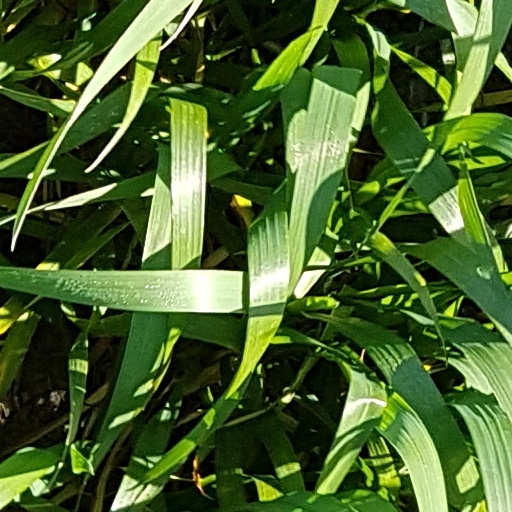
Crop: wheat